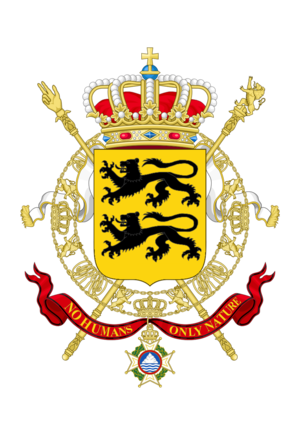
Storhertugdømmet Flandrensis
Flandrensis' nationalvåben
Storhertugdømmet Flandrensis er en mikronation, der gør krav på territorier i Antarktis. Flandrensis blev grundlagt i 2008 af belgieren Niels Vermeersch. Flandrensis er ikke anerkendt af noget land eller regeringer.